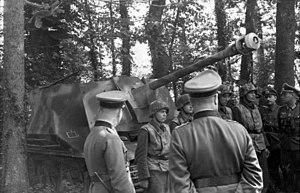
Le Marder I était un chasseur de chars allemand de la Seconde Guerre mondiale, armé d’un canon antichar de 75 mm.